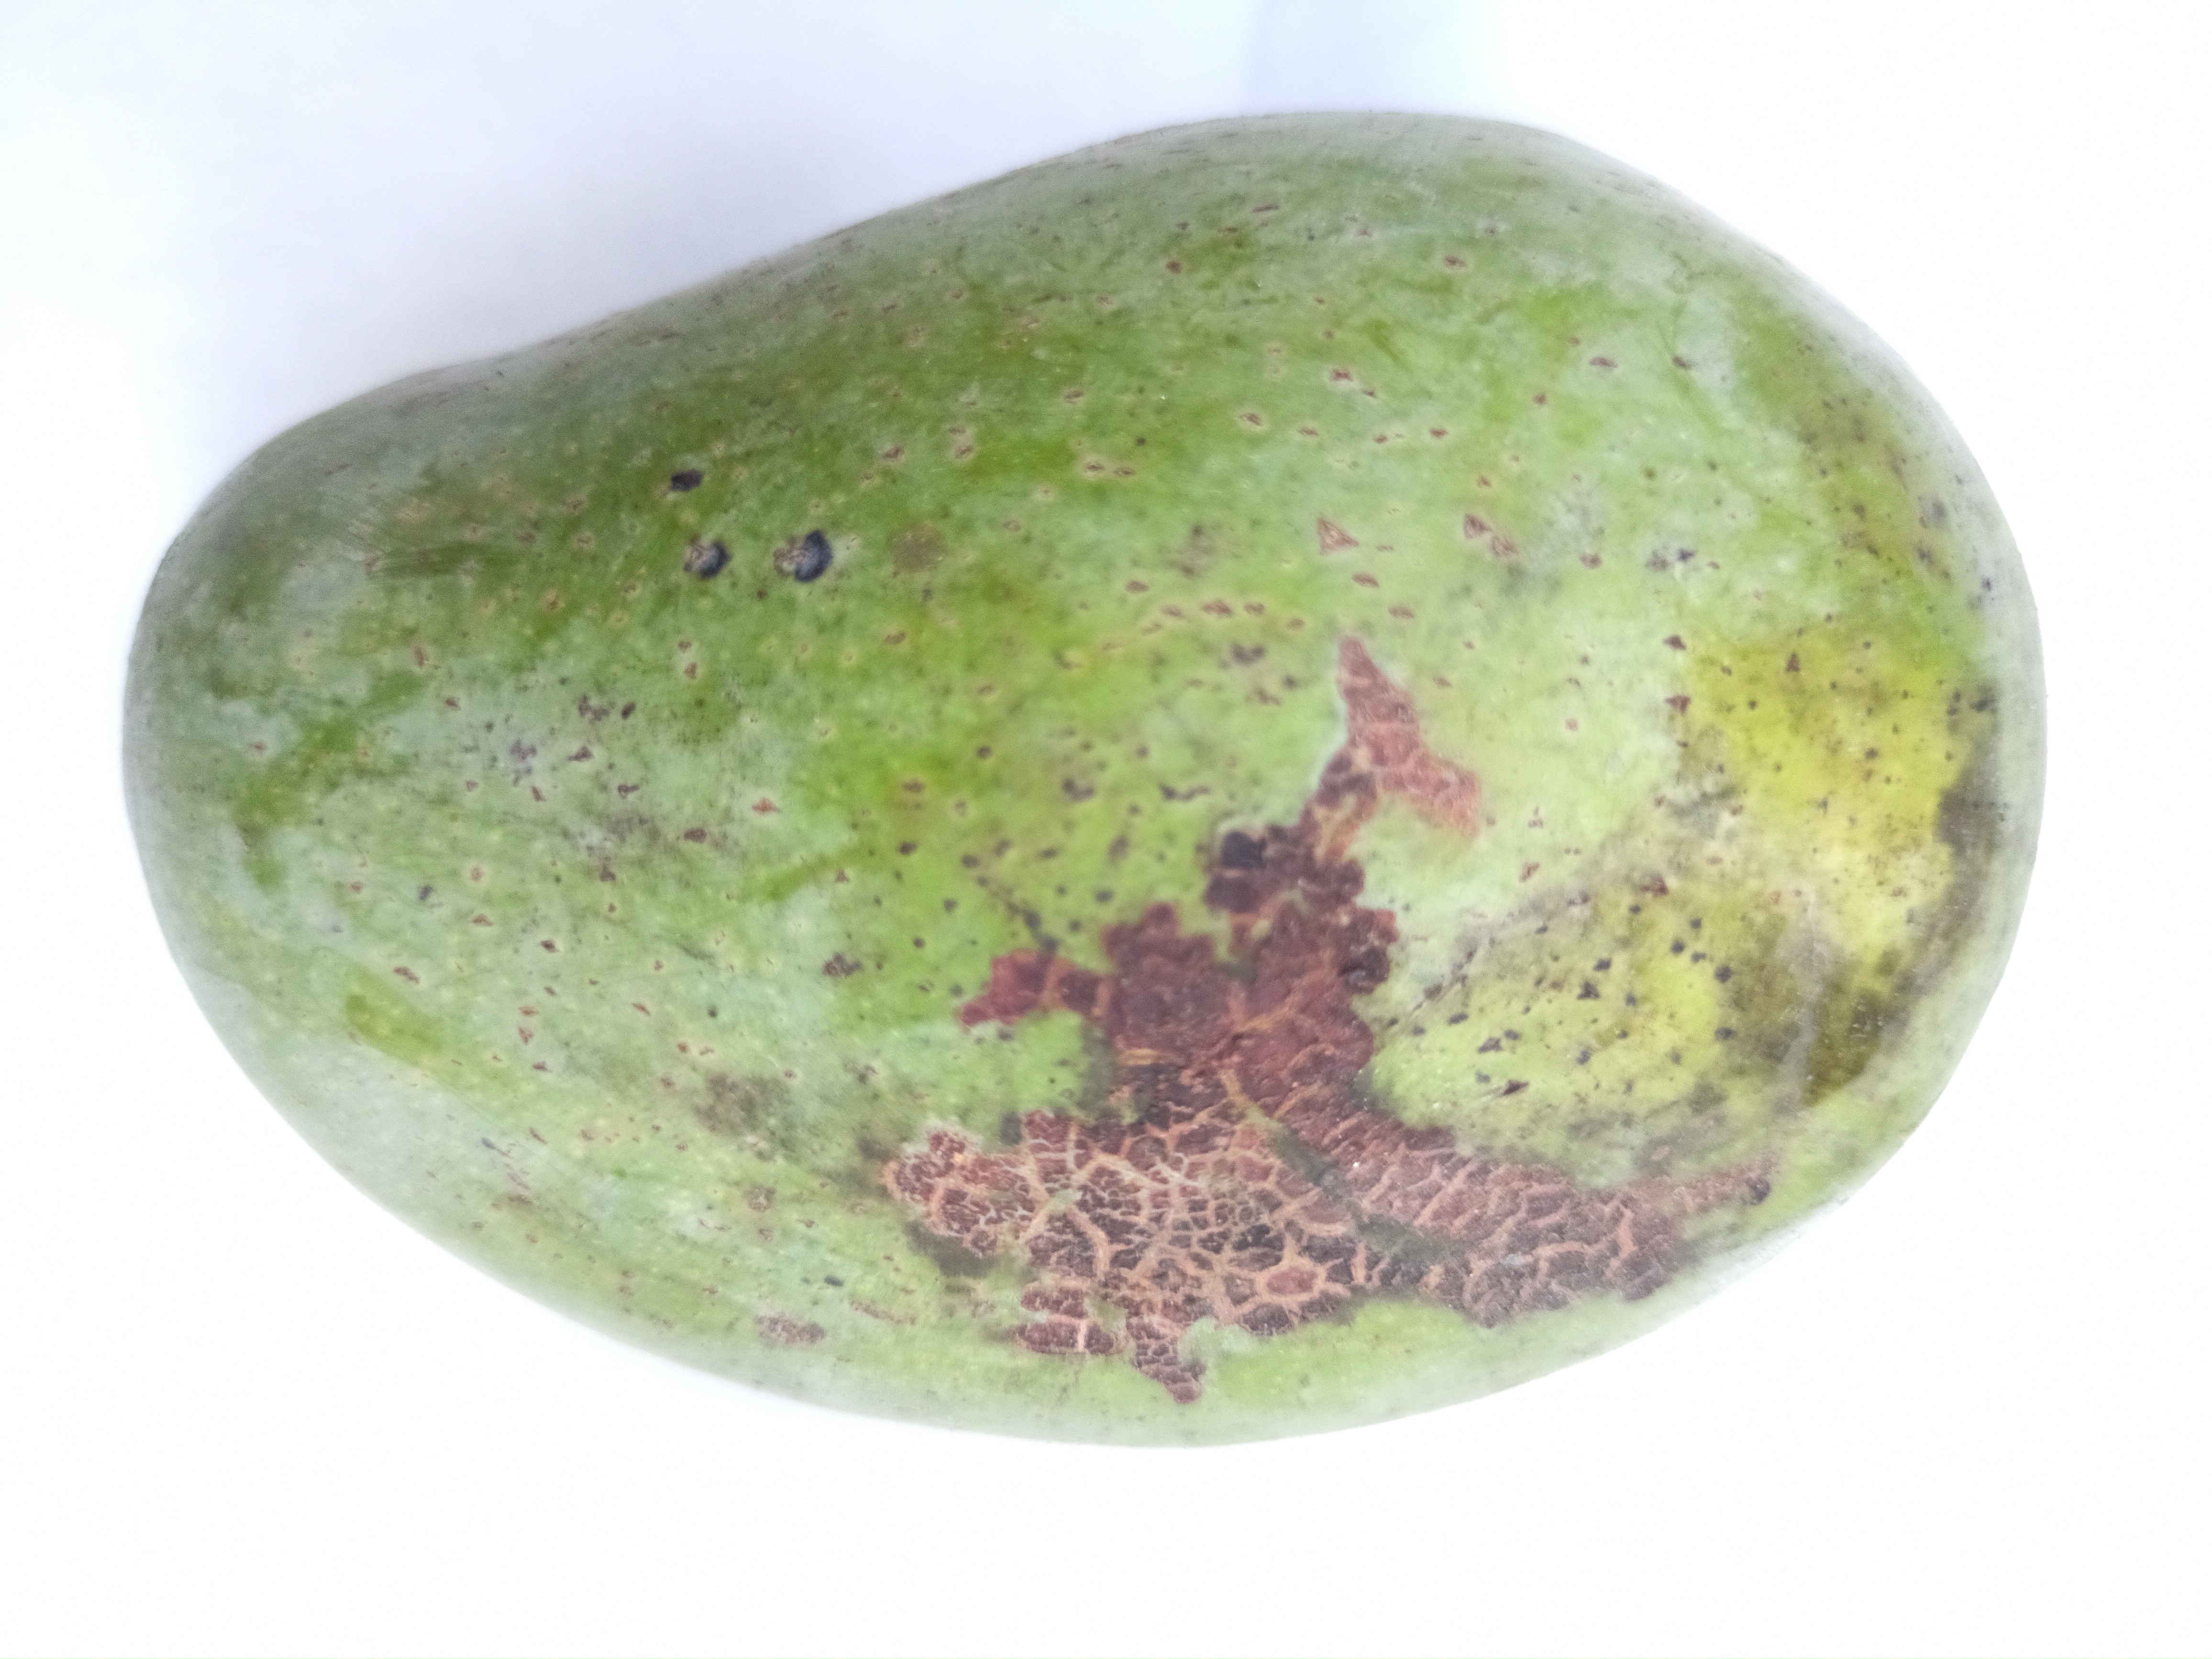
Mango variety: Amrapali